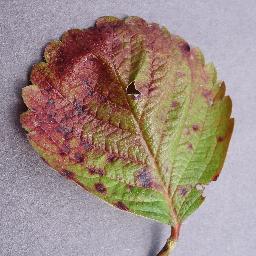
Label: Strawberry___Leaf_scorch